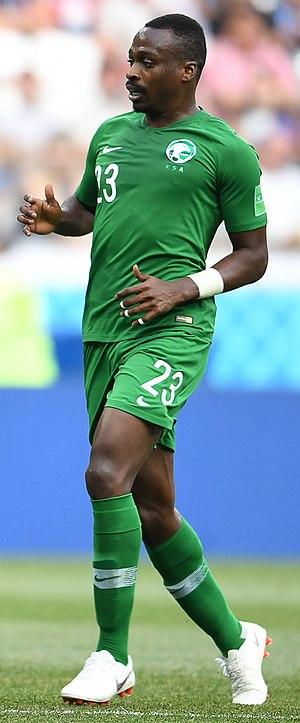
Motaz Hawsawi, né le 17 février 1992 à Djeddah en Arabie saoudite, est un footballeur international saoudien. Il évolue au poste de défenseur central avec le club d'Al-Ahli Saudi FC.